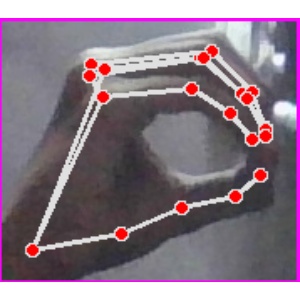
अक्षर: ठ